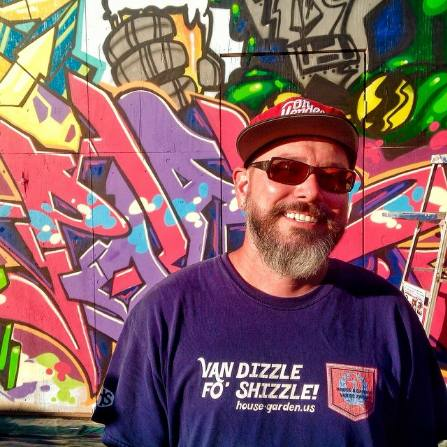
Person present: Yes